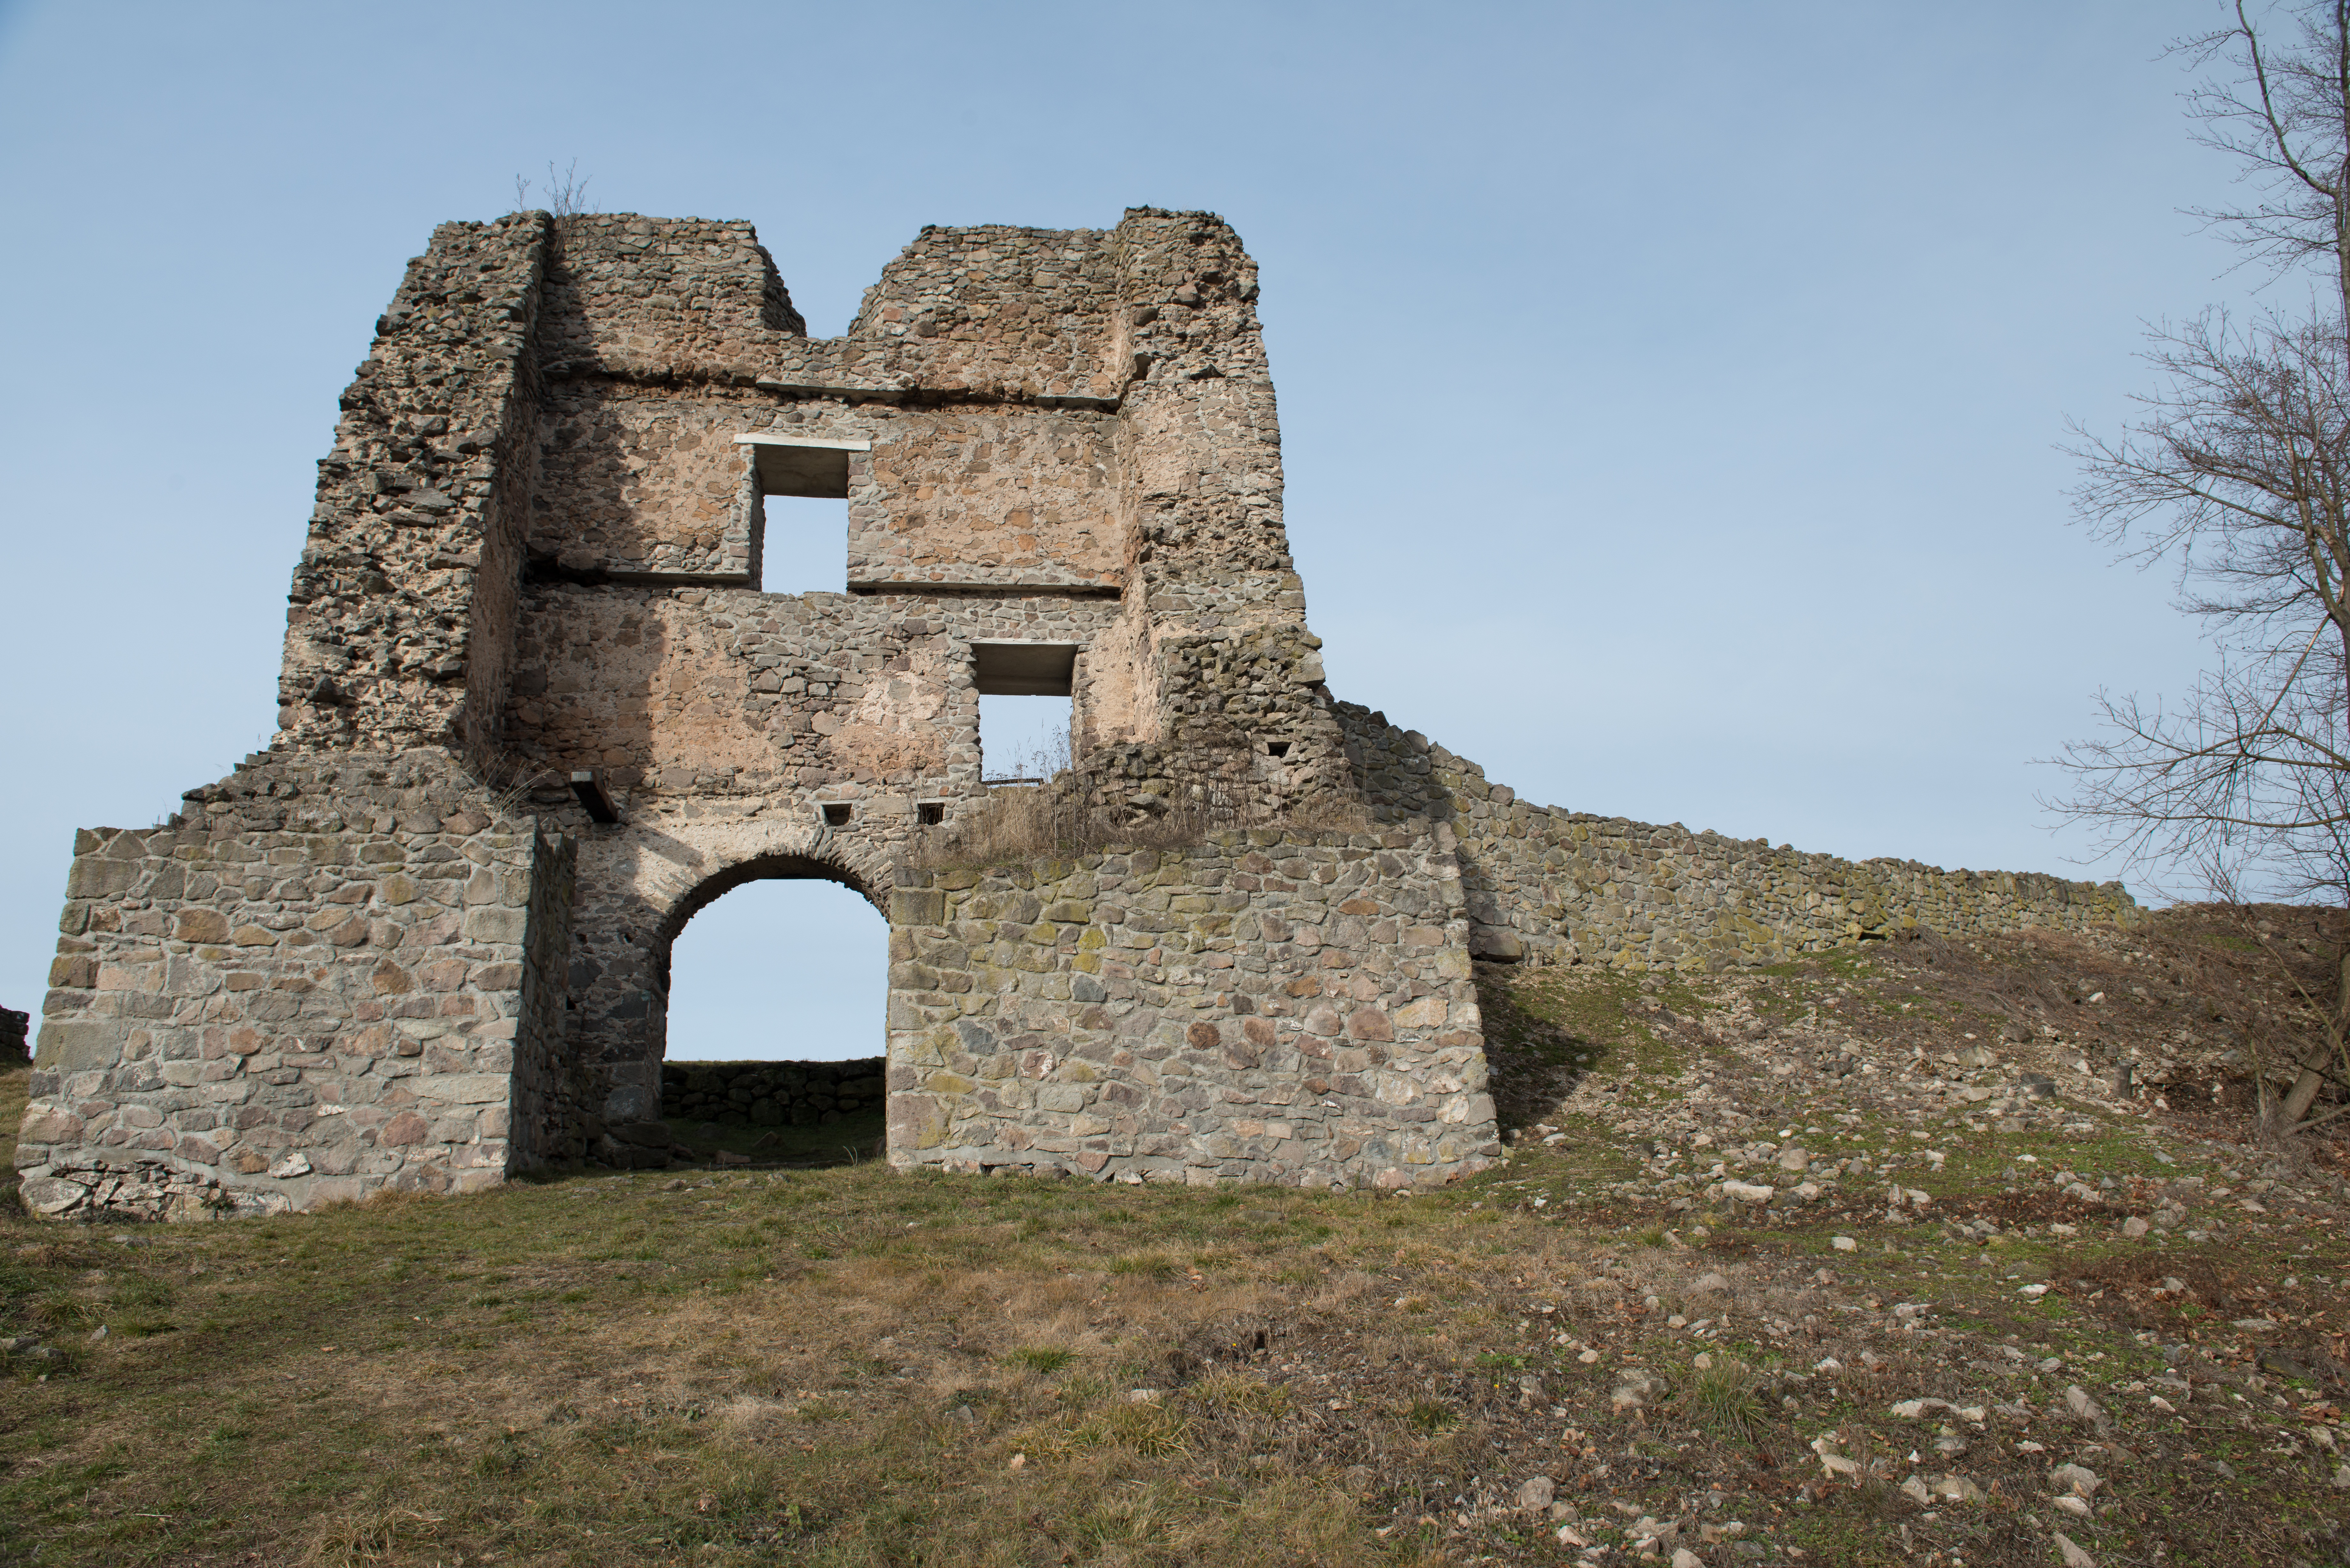
nature, building, castle, chapel, fortification, ruins, monastery, gateway, the sky, slovakia, archaeological site, the middle ages, basket case, ancient history, desolate castle